John Hoyt

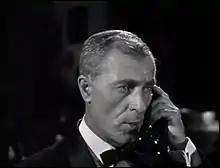
Hoyt in "The Big Combo" (1955)

John Hoyt (born John McArthur Hoysradt; October 5, 1905 – September 15, 1991) was an American actor. He began his acting career on Broadway, later appearing in numerous films and television series.